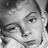
Emotion: neutral